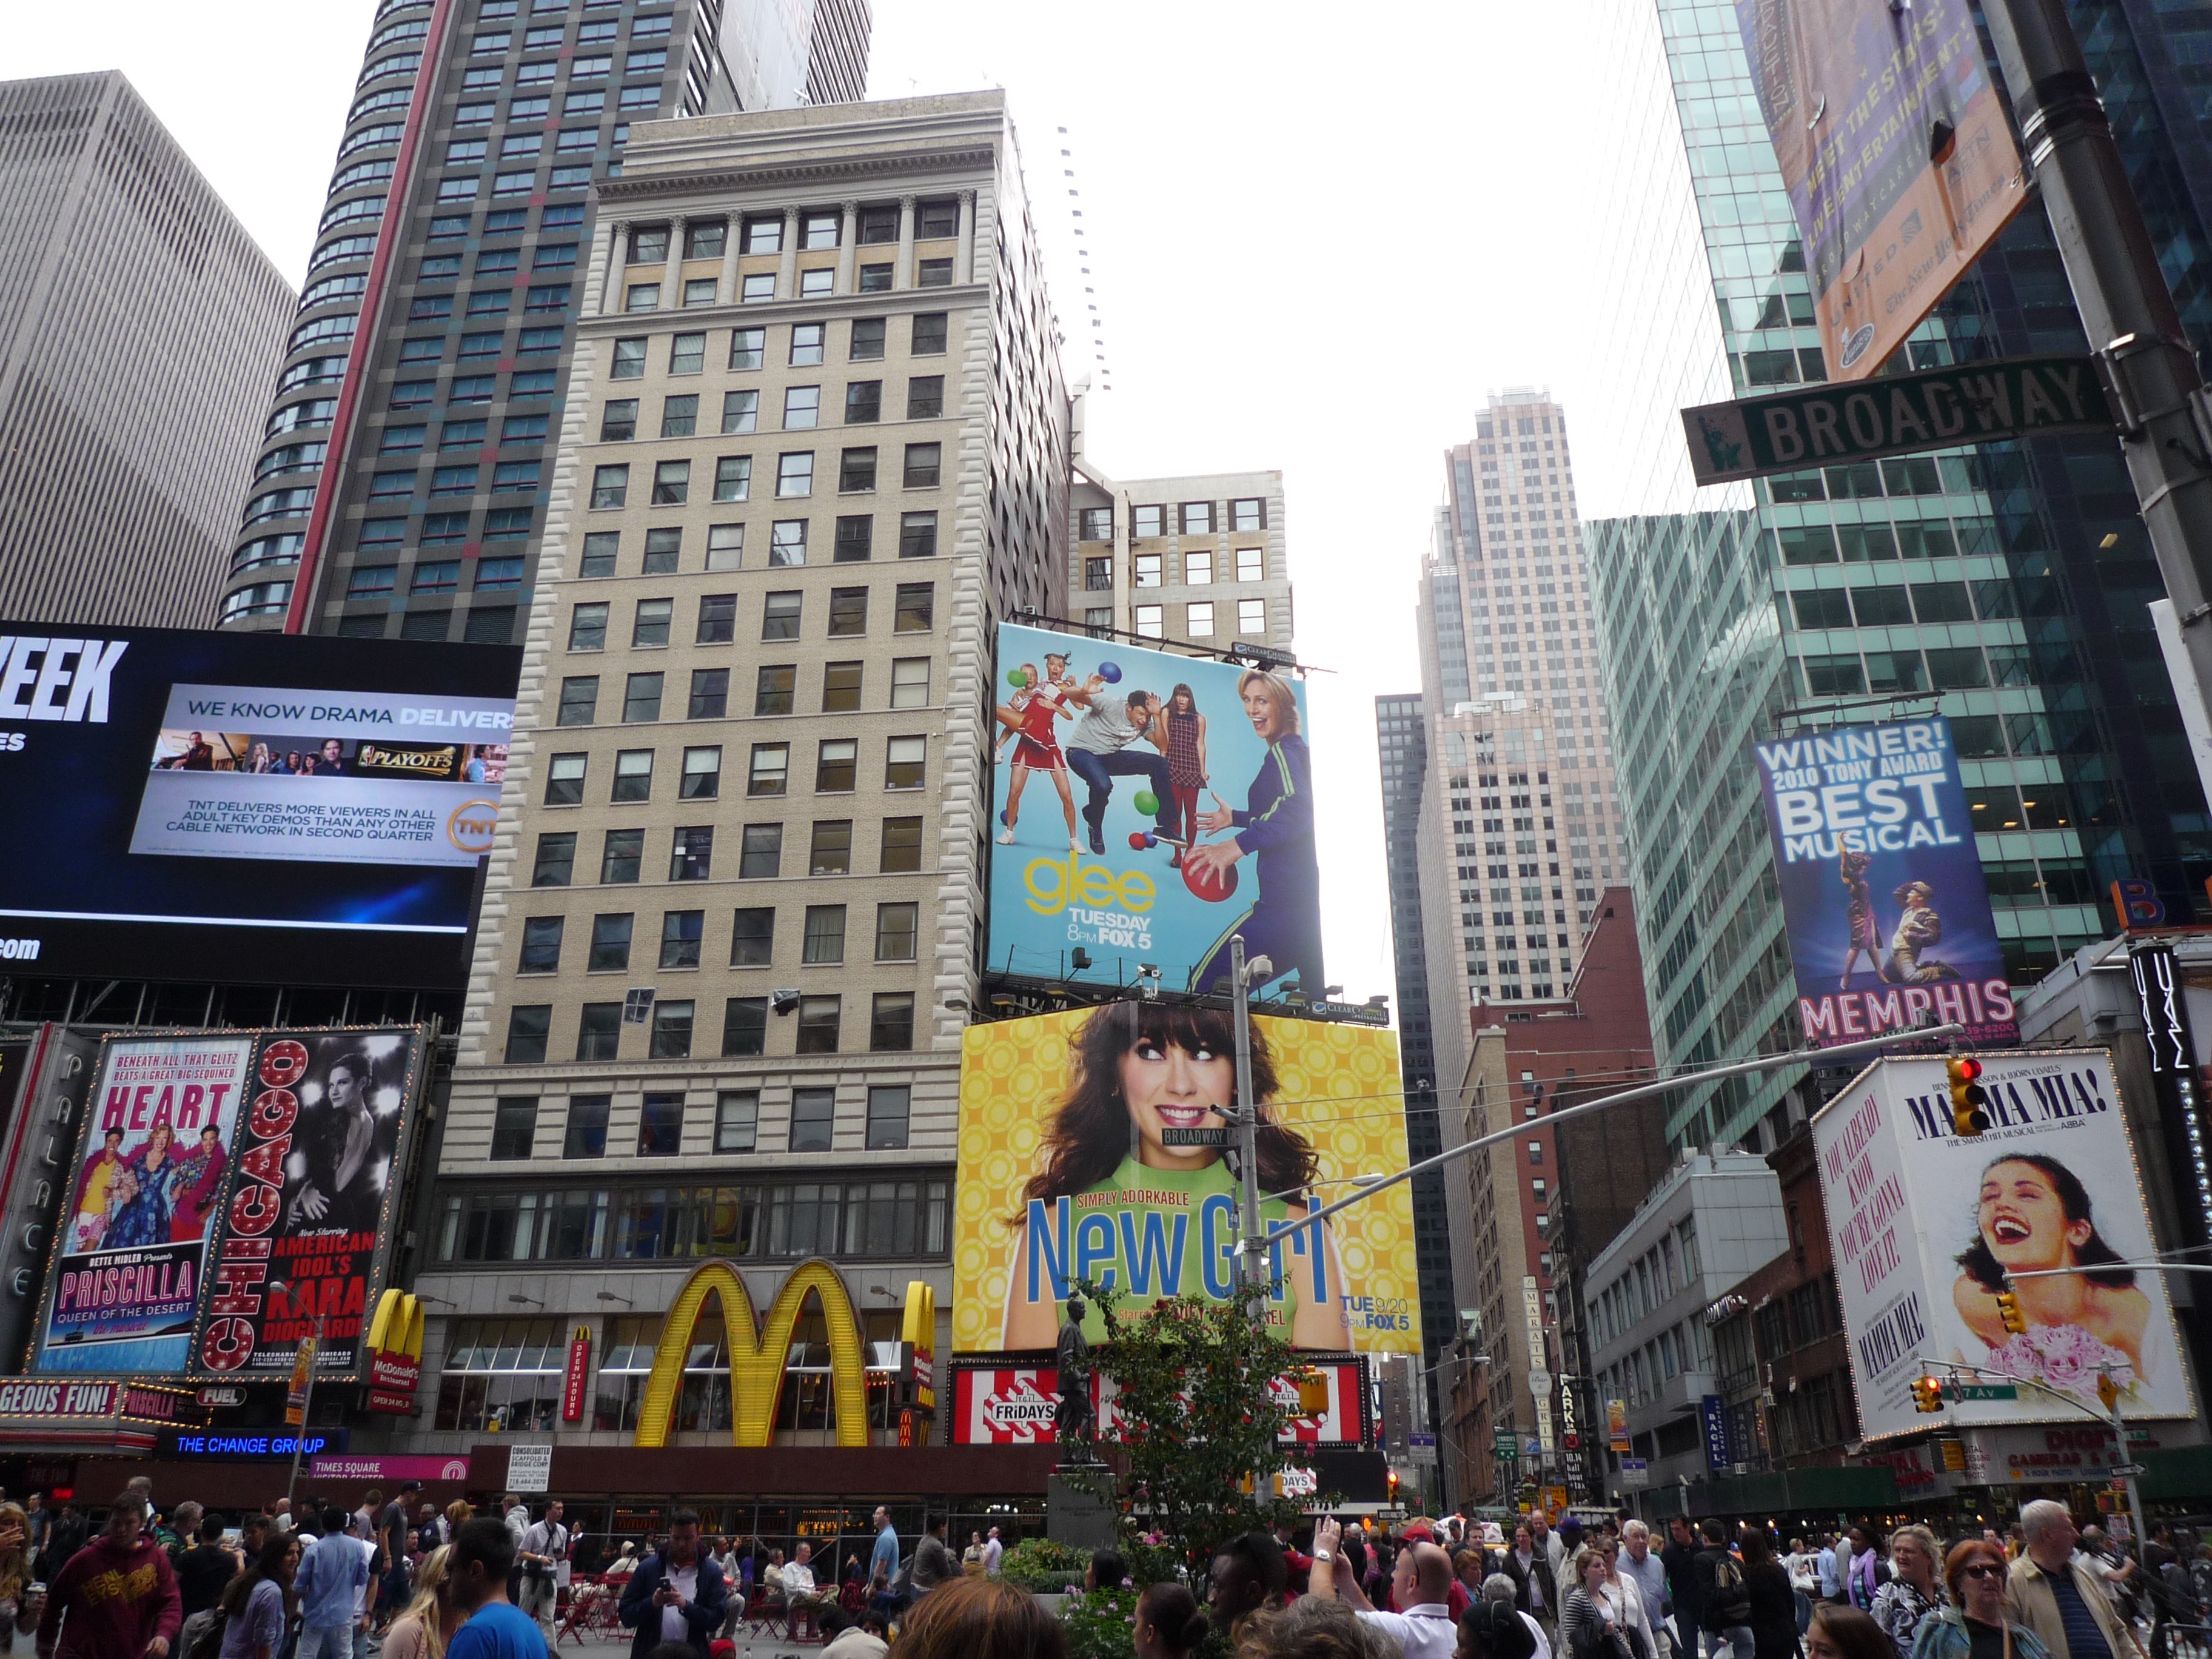
pedestrian, advertising, new york city, crowd, downtown, nyc, usa, festival, demonstration, protest, broadway, metropolis, time square